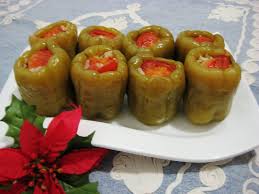
Yemek: biber_dolmasi